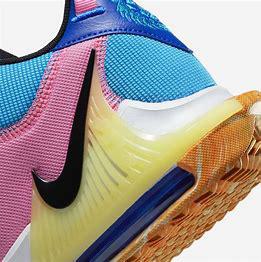
Brand: Nike
Model: Lebron Witness 7